East Changji Road station

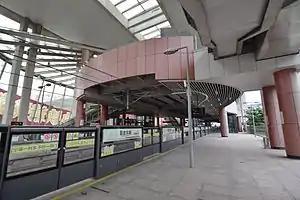
Station platform, Disney Resort-bound side

East Changji Road is a station on the branch line of Line 11 of the Shanghai Metro. It opened on April 26, 2011.